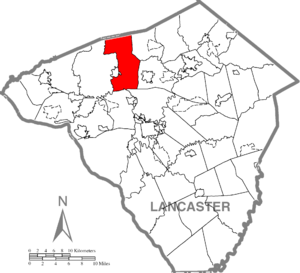
Penn Township est un township situé au nord du comté de Lancaster, en Pennsylvanie, aux États-Unis. En 2010, il comptait une population de 8 789 habitants.